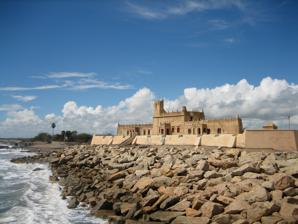
Building: Fort Dansborg
Country: India
Year built: 1620
Danish fort in the shores of Bay of Bengal Fort Dansborg Part of Tamil Nadu Tranquebar (Tharangambadi), Tamil Nadu , India Fort Dansborg at Tranquebar, now Tharangambadi Fort Dansborg Coordinates 11°02′N 79°50′E / 11.03°N 79.84°E / 11.03; 79.84 Type Forts Site information Controlled by State Department of Archaeology, Government of Tamil Nadu Site history Built 1620 Built by Danish Fort Dansborg ( Danish : Dansborg ), locally called Danish Fort , is a Danish fort located in the shores of Bay of Bengal in Tranquebar (Tharangambadi) in the South Indian state of Tamil Nadu . Fort Dansborg was built in the land ceded by Thanjavur king Ragunatha Nayak in an agreement with Danish Admiral Ove Gjedde in 1620 and acted as the base for Danish settlement in the region during the early 17th century. The fort is the second largest Danish fort after Kronborg . The fort was sold to the British in 1845 and along with Tranquebar, the fort lost its significance as the town was not an active trading post for the British. After India's independence in 1947, the fort was used as an inspection bungalow by the state government until 1978 when its archaeology department took control of the fort. The fort is now used as a museum where the major artifacts of the fort and the Danish colonial empire in India are displayed. The fort was renovated twice in modern times, by the Tranquebar Association with the help of the Danish royal family and the state's archaeology department in 2001 and by the state's tourism department in 2011. History A painting of the fort and the settlement around it Coramandel was an active international trading coast from the 3rd century BCE. The European colonial empires like British , French , Dutch , and Portuguese established maritime trade with India during the early 17th century. The Danish East India Company was established in Copenhagen , Denmark in 1616 and a mission was sent with Admiral Ove Gjedde (1594–1660 CE). Ove Gjedde signed a deal with the Thanjavur ruler king Raghunatha Nayak (1600–34) in 1620 in spite of resistance from the Portuguese. The rent was fixed as ₹ 3111 per annum and a total of 8 km (5.0 mi) by 4 km (2.5 mi) area was ceded to the Danish mission. The treaty signed during November 1620 also allowed the Danes to collect taxes from the neighbouring villages of Tranquebar. The treaty signed in a golden leaf manuscript is maintained in the Danish royal archives in Copenhagen. The fort is the second largest Danish fort after Kronborg , the inspiration for William Shakespeare 's Hamlet . It was built by Ove Gjedde with the help of local laborers in Danish style . The lower compartment in the basement adjoining the fort was used as a store room, prison and a rest room for the soldiers, while the governor and priests resided in the second level. Fort Dansborg was the base for Danish settlement in the region during the early 17th century. Originally a fishing village, Tharangambadi (referred as Tranquebar) was fortified by the Danish, who used the port as the main trading post for the colony, with the major export of the colony being cotton textiles. During the middle of the 18th century, the commercial importance of the town declined and the centre of textile production moved to Serampore in the state of Bengal . But Tranquebar still remained the headquarters of the Colony. The fort and the town was sold to the British in 1845 and, along with Tharangambadi, the fort lost its significance as the town was not a trading post anymore. Architecture A view of the Dansborg Fort Fort Dansborg from the beach, Tranquebar Fort Dansborg in Tharangambadi, Tamil Nadu Fort Dansborg is located in the southern part of Tharangambadi , located 283 km (176 mi) from the state capital Chennai . It is built in Danish style, characterized by large halls, columned structures, high ceilings and projecting drapery. The length of the fort in the side facing the sea is 60 m (200 ft) and the width is about 11 m (36 ft). The fort is trapezoidal in shape with three rooms in the left wing, originally used as the governor's residence, a kitchen with an open fireplace and chimney in the top left hand corner, and a church room, now a museum, located in the centre of the building. The original rectory and the northern part of it, which are now the store rooms, are located in the right wing. The corner room on the right side was the residence of the commercial director. In modern times, it is used as a store room. The core of the building is made of brick. The main door of the fort faces north, while an additional door faces the east. The second storey of the fort has a set of guard rooms. The staircase leading to it are built with bricks. The central part of the fort has four camel hump shaped domes. The central pillar of the hall holds the entire weight of the domes. The citadel encloses a set of buildings, the notable ones being the fort built in 1620, the Masilamaninathar Temple built in the 13th century, the Zion Church built in 1701, the New Jerusalem Church built in 1718, the town gateway built in 1792, the Danish governor's bungalow built in 1784, and a series of tomb stones built during the 17th and 18th centuries. The settlement inside the citadel is modeled like a small European town with a land gate and wooden doors leading to the main street, namely, the King's Street. Some of the notable buildings in the King's Street are the gate house, Muhldorff's house, port master's bungalow and Rehling's house. There were originally citadel walls towards the sea, which eroded with time on account of the salty nature of the environment. The fortification could not withstand an attack by regular military forces, but acted as a protection for the citizens of the settlement against predatory cavalry raids. The bastions of the fort are constructed with black stone. Renovation in modern times A cell inside Fort Dansborg The Tranquebar Association, formed in 2001, with the help of the Tamil Nadu State Archaeological Department and the Danish Royal family, restored the South end of the fort with the same kind of material like brick and black stone, used during the original construction. The renovation was completed in 2005, with contributions from local artisans, Danish volunteers, and Danish and Indian experts. In 2001, chemists from the Archaeological Survey of India (ASI) restored the portrait of Raja Ragunatha Naik, Tranquebar site map, pottery, portrait of Christian IV, the Danish king. There was a project planned by the government of Tamil Nadu to lay stones along the shores to protect the fort and the Masilamaninathar Temple in Tharangambadi from erosion. While the project was planned much before the Indian Ocean tsunami in 2004, it was implemented only in 2007. Before the tsunami, there was stiff resistance from the local villages citing impact to fishery in the region. After the tsunami, the resistance from the locals receded and the project was extended to accommodate additional areas of the shore. The Department of Tourism Development of Tamil Nadu initiated a project named "Destination Development of Tranquebar". The project was started in 2011, with an estimated budget of ₹ 3,730,800 (US$44,000) and planned a phased re-creation of the fort and the environs around it. As a part of the first phase of the project, cobble-stoned pathways were laid and ornamental cast iron street lamps were installed in the path around the fort. The cobble-stone pathways were laid for a total of 350 m (1,150 ft) around the facade and for 100 m (330 ft) on Goldsmith street. The first phase was completed at an expense of ₹ 2,430,000 (US$28,000). The second phase of the project involved the laying of cobble-stone pathways from the Tranquebar Arch to the river promenade. The second phase was completed at an expense of ₹ 1,300,000 (US$15,000). Environmental protection measures, like restraining movement of heavy vehicles around the fort to maintain the highest atmospheric ozone concentration, were also implemented. Culture A factory was established soon after the fort was constructed and it minted coins that bore the initials TB or DB, indicating Dansborg. The fort acted as the important gateway in the trade route from Europe to Coramandel. Protestant missionaries were sent from Denmark by King Frederick IV , who was also the head of Lutheran Church of Denmark . Two of them, namely, Bartholomäus Ziegenbalg and Heinrich Plütschau came to Tranquebar on 9 July 1706, established the Tranquebar Mission , learnt Tamil in a few years and were the first to translate and print The New Testament of the Bible in Tamil in the printing press inside the fort. The Danish mission was the first Protestant mission in India and from its inception, was staffed by German missionaries trained at Pietist schools and seminary founded by Francke at the end of 17th century. A Tamil-Latin dictionary containing 9,000 words was compiled there by a medical missionary named Friedrich Koenig in 1778, whose source letters are stored in the royal archives. The fort is featured in a large number of videos, films and commercials. After India's independence in 1947, the fort was used as an inspection bungalow by the state government till 1978 when the State Department of Archaeology of the Government of Tamil Nadu took over the control of the fort. The fort is now used as a museum, housing a collection of major artifacts of the fort and the Danish empire. The fort is one of the most visited tourist landmarks in the region. Notes Portals : Denmark India History Footnotes ^ Fort Dansborg, in modern times, is indicative of the fort alone, but the historical texts refer the citadel at large encompassing other buildings within the fortification. Citations